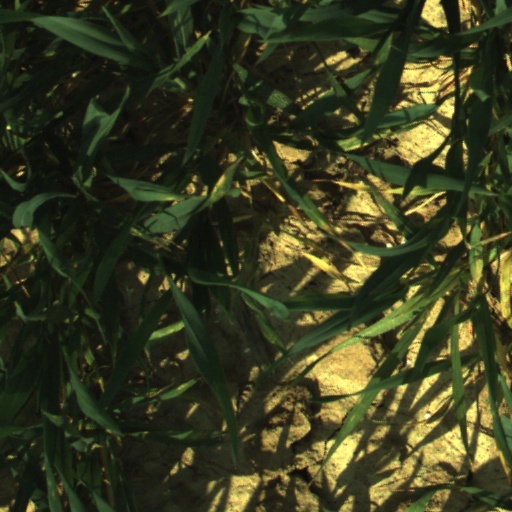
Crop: wheat